Casa del pueblo

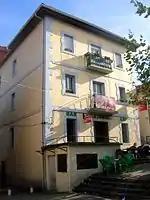
"Casa del Pueblo" in La Arboleda-Zugaztieta, Trápaga-Trapagaran, Biscay, Spain. The local branch was founded in 1888.

In Spain, a Casa del Pueblo refers to a typical local branch office of both the PSOE and the Unión General de Trabajadores. Historically, the term has been used to describe clearing houses of information for Spanish employees and workers.